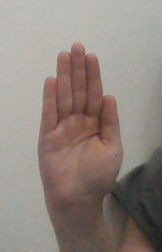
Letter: seen